Abbey of Saint-Médard de Soissons

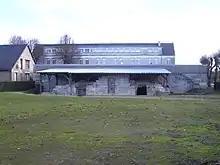
Abbey of Saint-Médard de Soissons

The Abbey of Saint-Médard de Soissons was a Benedictine monastery, at one time held to be the greatest in France.